Cavill Avenue light rail station

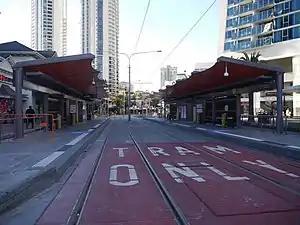
Cavill Avenue G:link station

Cavill Avenue light rail station is located in the heart of the Gold Coast in the suburb of Surfers Paradise. The station is part of the Gold Coast's light rail system and is located on the corner of Surfers Paradise Boulevard and Cavill Avenue.